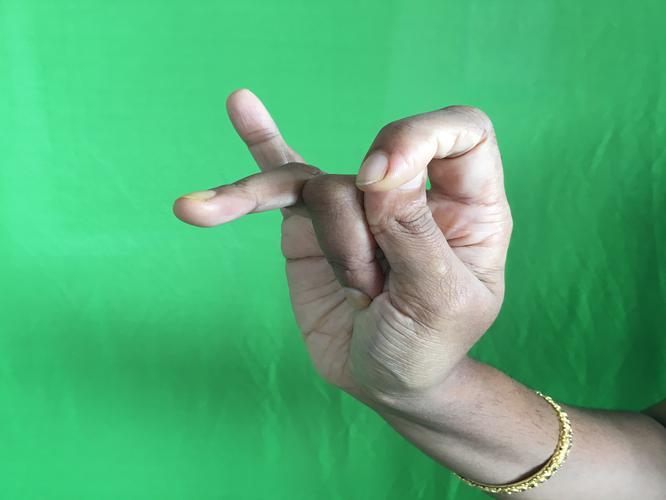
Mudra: Katakamukha_3
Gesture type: single_hand